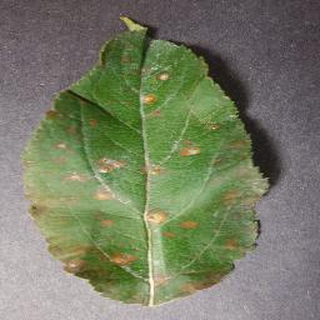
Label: apple_cedar_apple_rust